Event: Nepal Earthquake
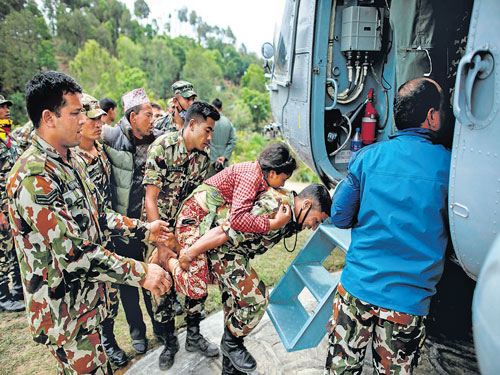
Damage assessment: no_damage